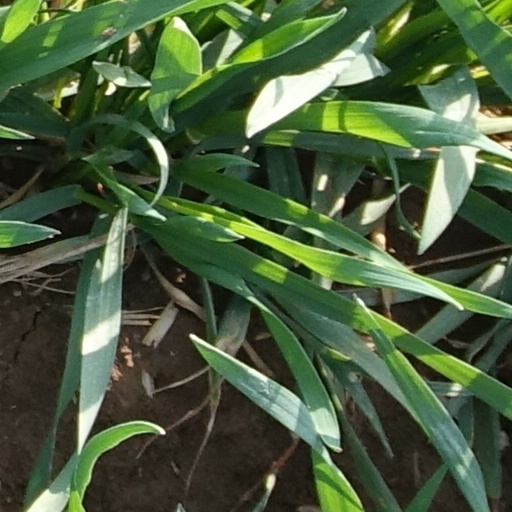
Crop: wheat